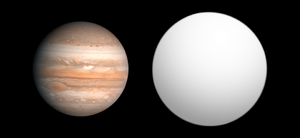
OGLE-TR-56 b est une planète extrasolaire confirmée en orbite autour de l’étoile OGLE-TR-56, située à une distance d’environ 1 500 parsecs du Soleil, dans la constellation zodiacale du Sagittaire.